List of Burnley F.C. records and statistics

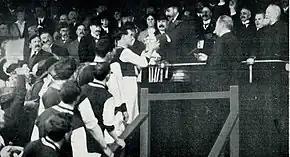
A black and white image of a man who hands a trophy to football player, while other football players are lining up on the stairs. The scene is watched by many people in the stand.

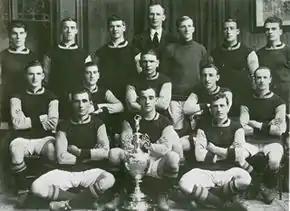
A black and white picture of a football team posing behind a football trophy

Burnley won their first honour in 1883, when they won the Dr Dean's Cup, a knockout competition between amateur clubs in the Burnley area. The club turned professional by the end of 1883, and was one of the twelve founder members of the Football League in 1888. Burnley reached their first major final in 1914, beating Liverpool 1–0 in the FA Cup final. Burnley have been champions of England two times, in 1920–21 and 1959–60, and have won the Charity Shield twice, in 1960 and 1973. The side have competed in one of the four professional levels of English football from 1888 to the present day. They were the second, and are one of only five teams to have won all four tiers, along with Wolverhampton Wanderers, Preston North End, Sheffield United and Portsmouth. Burnley's honours include the following: